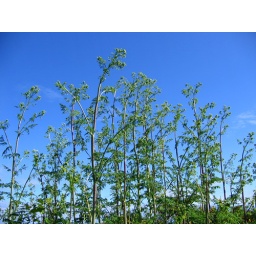
these tall plants were lining the path along the ocean, so pretty and green in the sunlight.